R B Ferguson Club

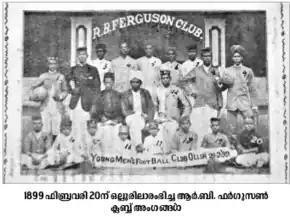

R B Ferguson Club has been one of the oldest football clubs in Kerala and one of the oldest clubs in India. Established on 20 February 1899 in Thrissur, it was also the oldest football club in the southern part of India. The club was famed and played a huge role in promoting football in Kerala during the early 1900s.